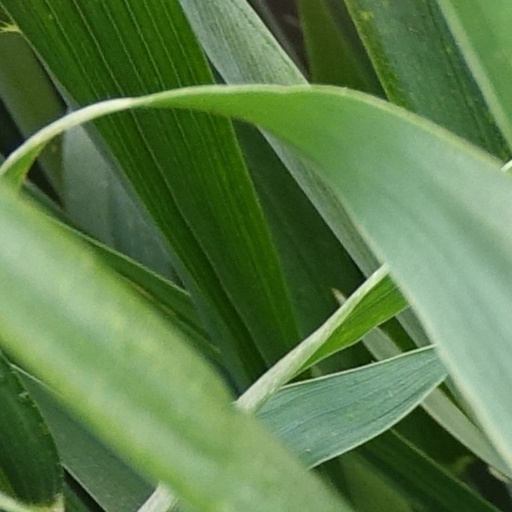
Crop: wheat